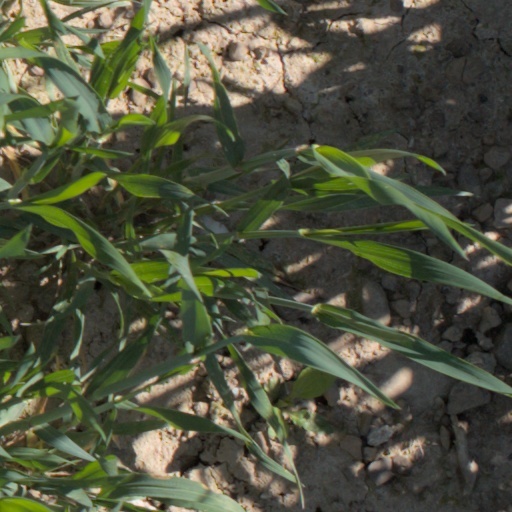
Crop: wheat